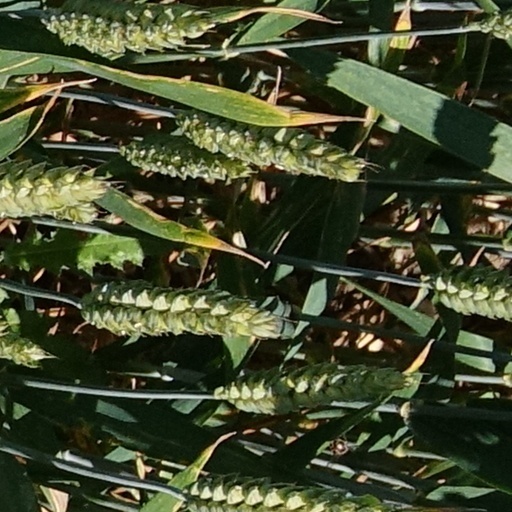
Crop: wheat